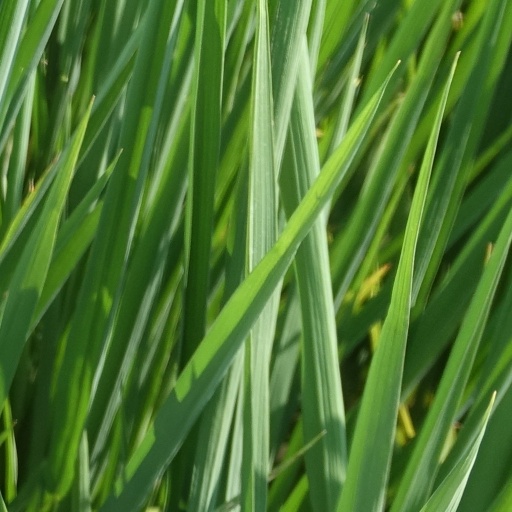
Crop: rice